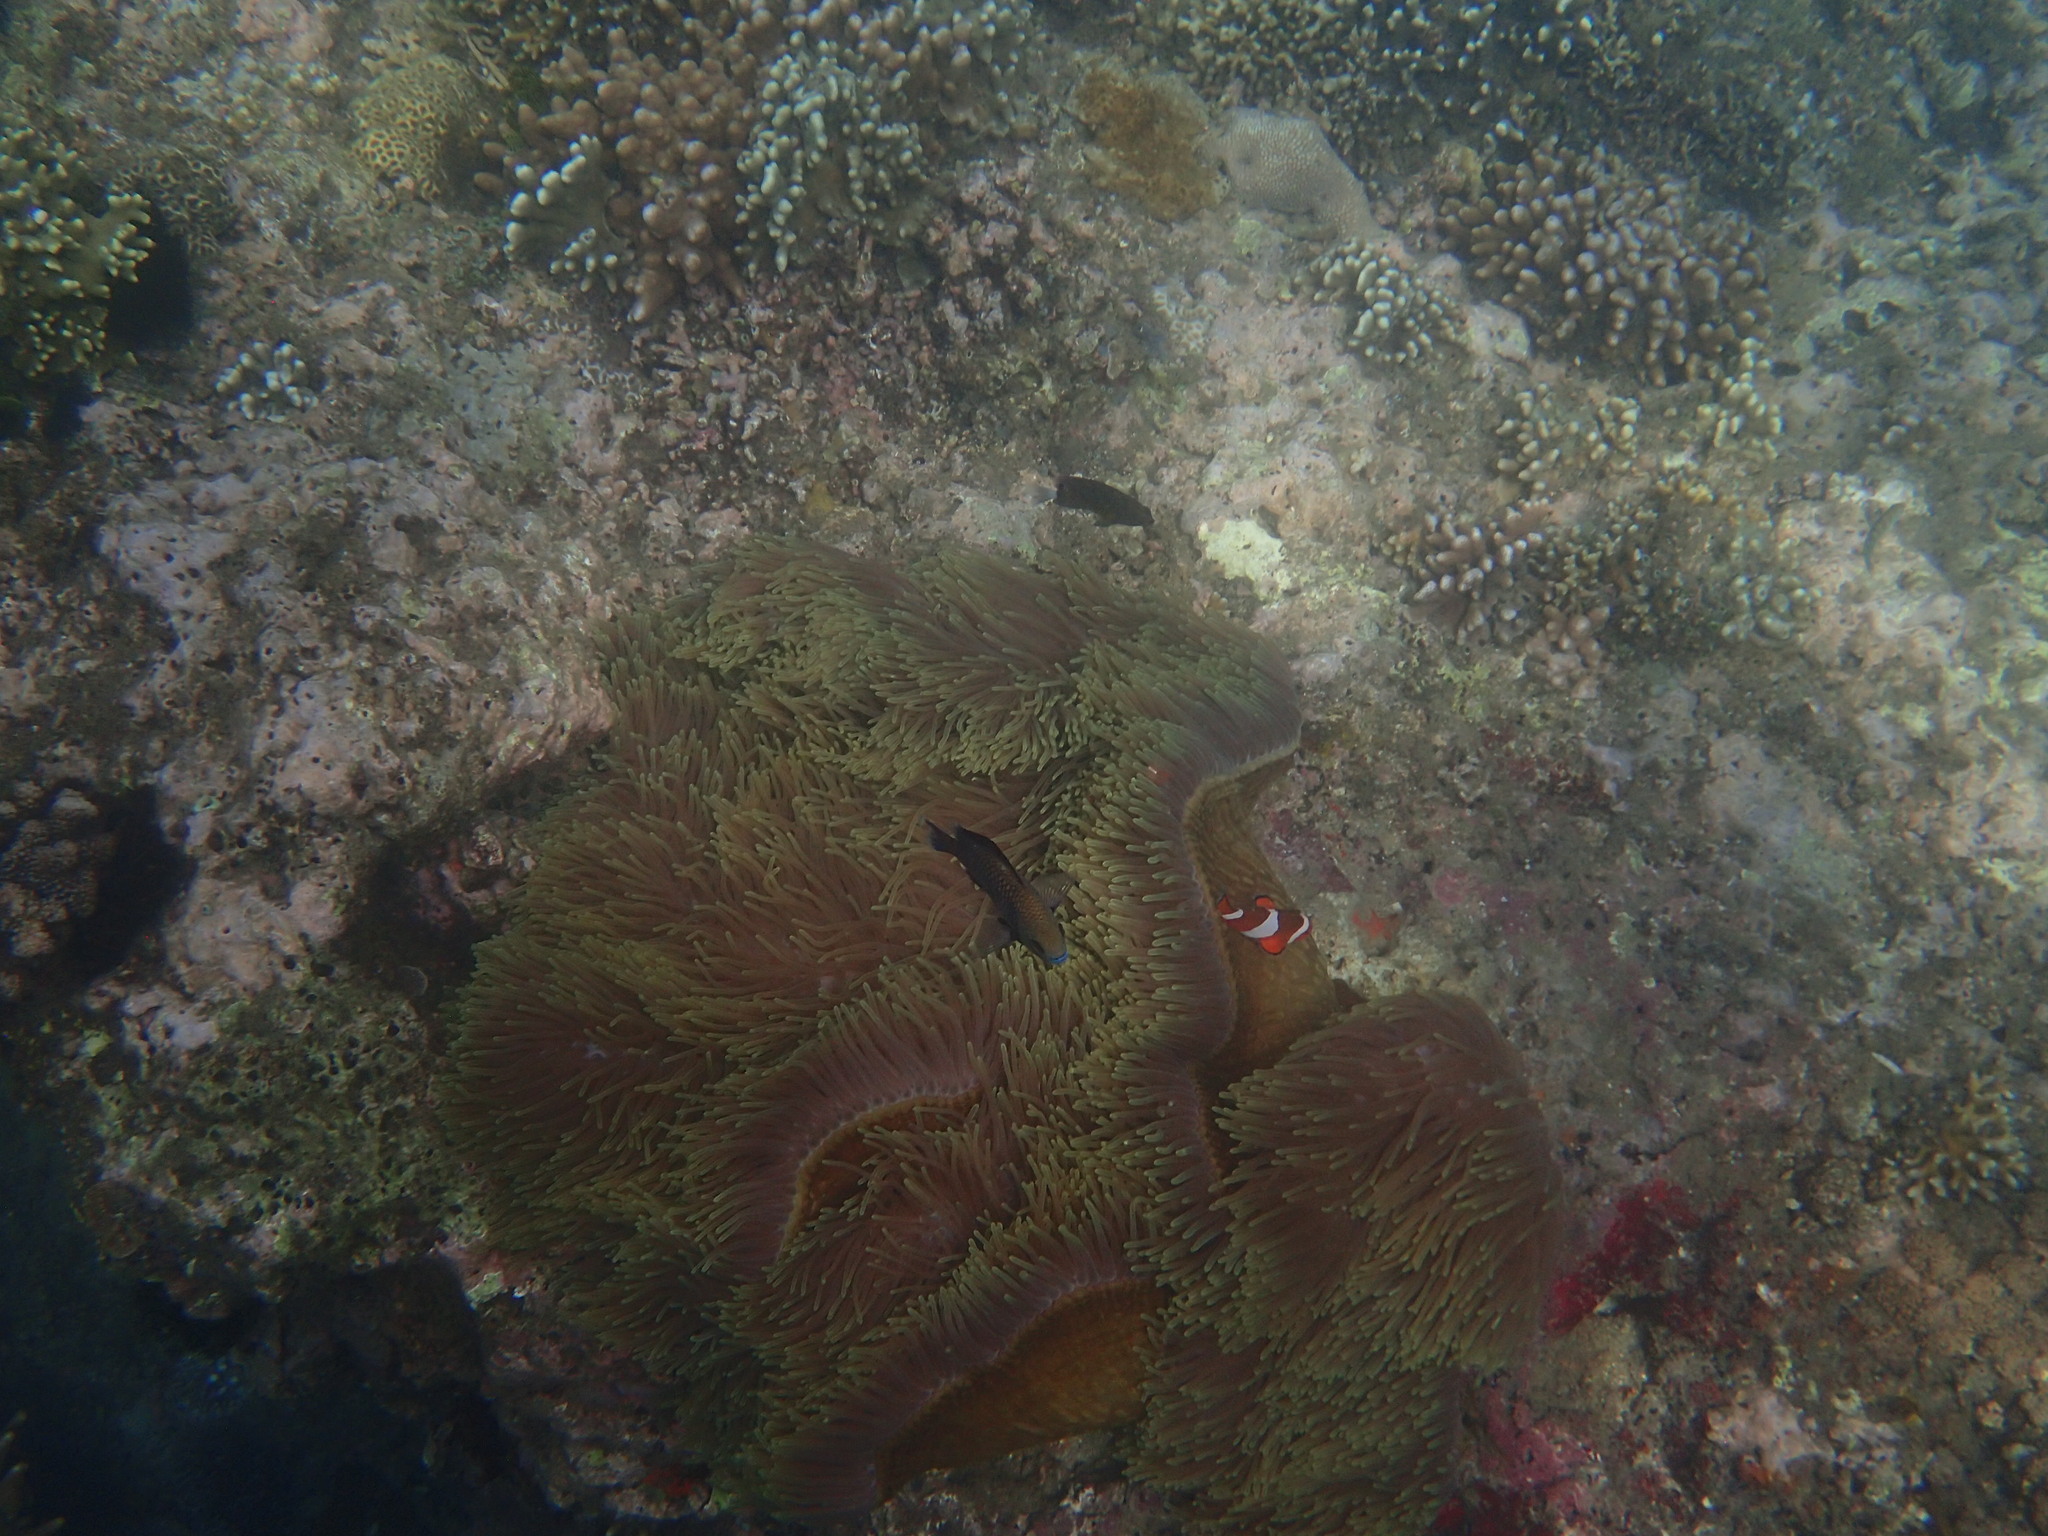
Amphiprion ocellaris (Ocellaris Anemonefish)